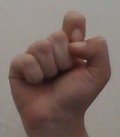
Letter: fa